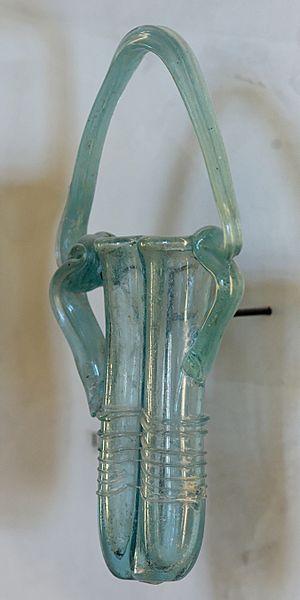
Flacon à deux tubes servant à contenir du khôl